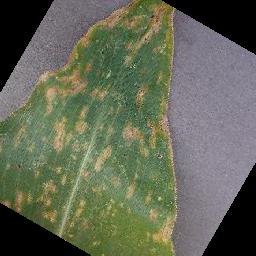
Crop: corn
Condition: (maize)_cercospora_spot_gray_spot